Jyotish Jani

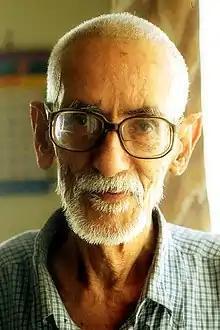
Jani in 1999

Jyotish Jagannath Jani (born 9 November 1928 – 2005) was a Gujarati novelist, poet and short story writer from Gujarat, India.